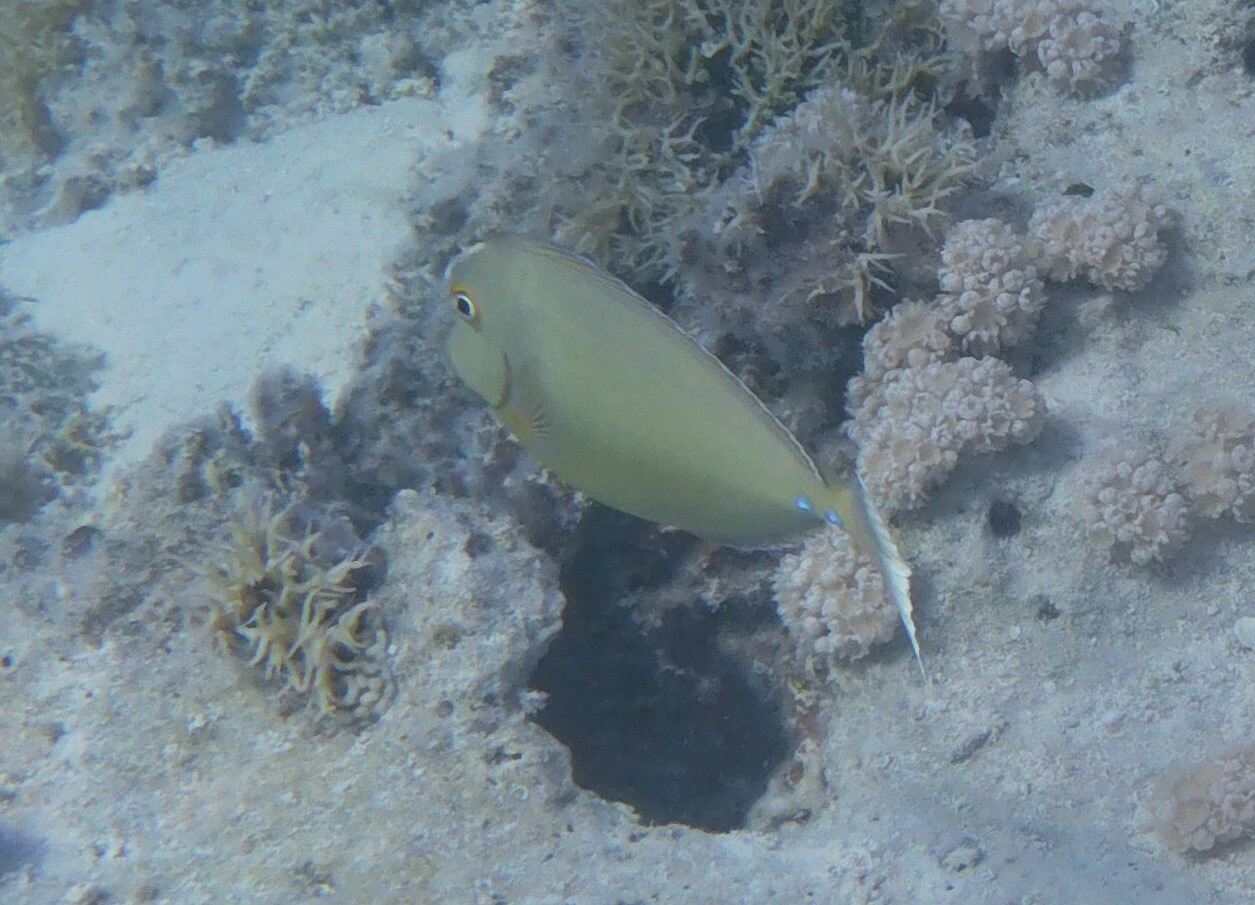
Naso unicornis (Bluespine Unicornfish)